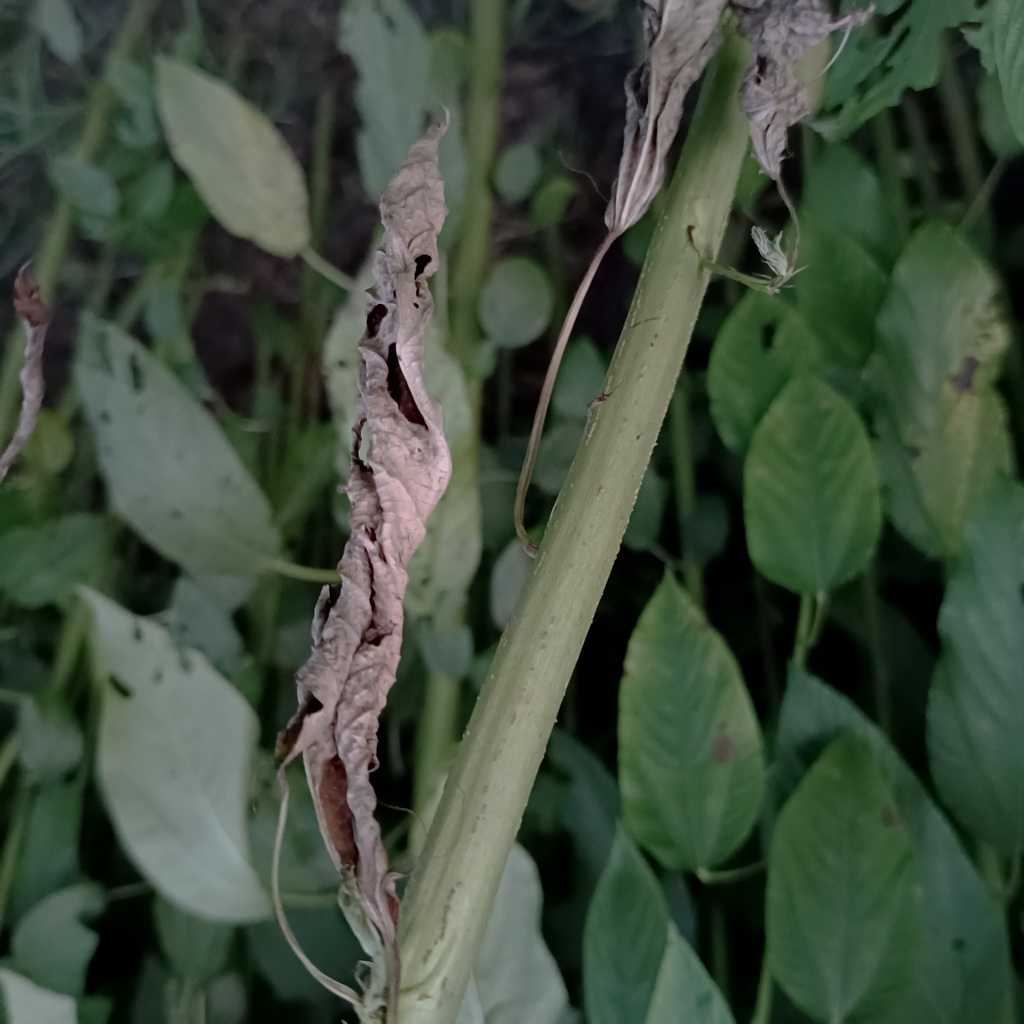
Label: Holed